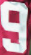
Number: 9